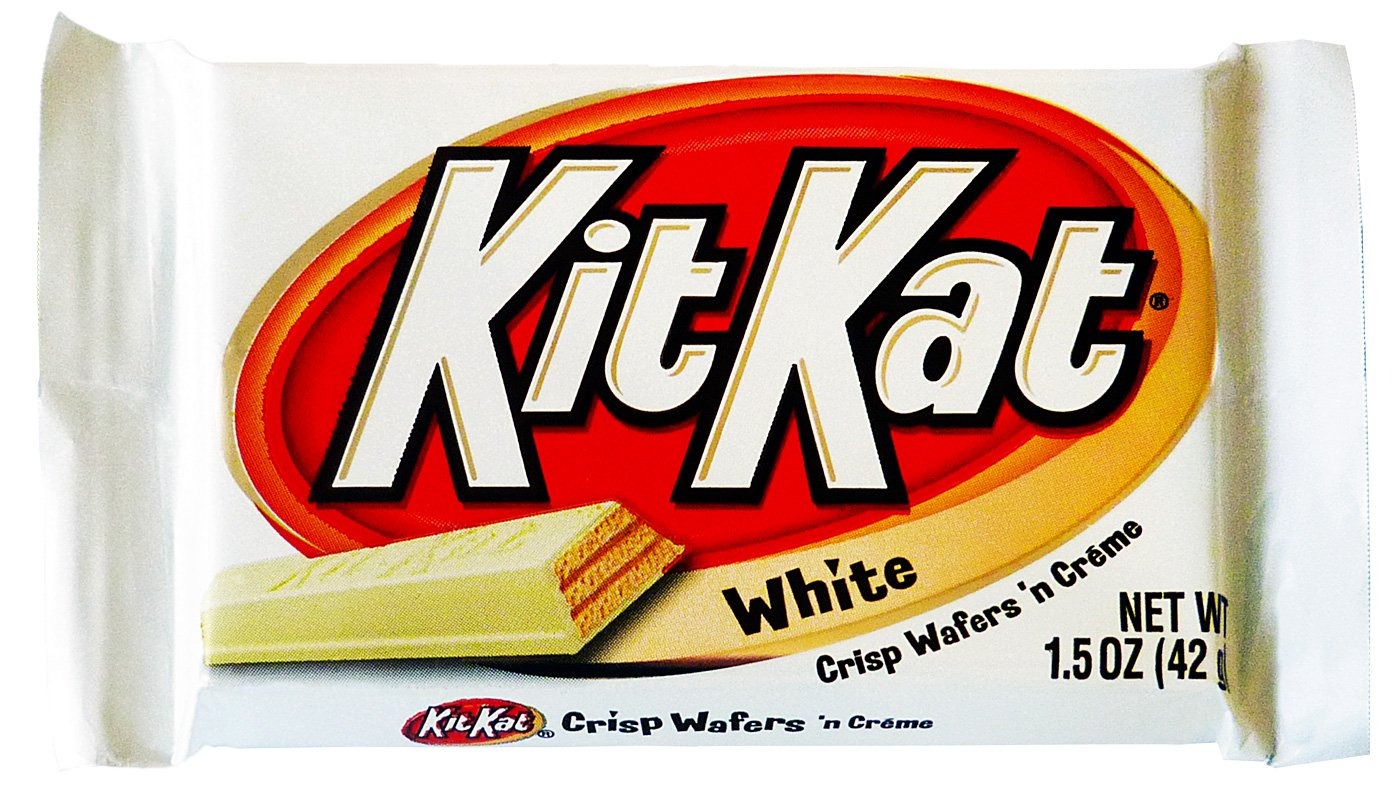
Item Name: KIT KAT WHT CRM BR 1.5oz
Bullet Point 1: Milk Chocolate: Made with real milk chocolate for a deliciously sweet treat
Bullet Point 2: Kit Kat Crisp: Crispy wafer layers with smooth chocolate in every bite
Bullet Point 3: Occasion-Friendly: Perfect for birthdays, holidays, or any special occasion
Bullet Point 4: Kosher Certified: Meets kosher dietary standards for worry-free snacking
Bullet Point 5: Single Bar: Enjoy a single 1.5 ounce bar of Kit Kat Crisp chocolate
Product Description: Candy And Chocolate Bars
Value: 1.0
Unit: Count

Price: 2.935